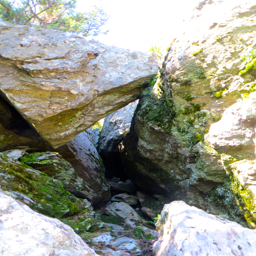
filming location suspended over the trail